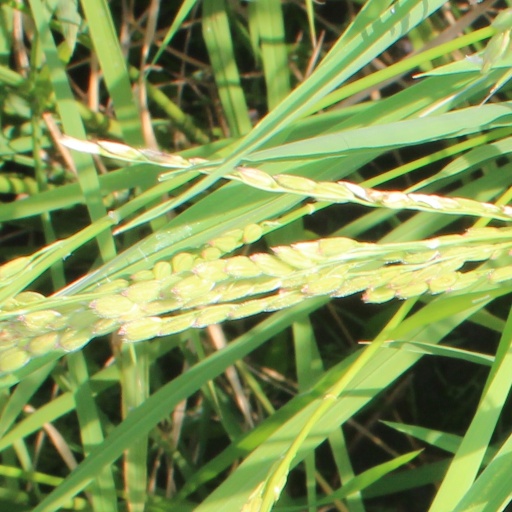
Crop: rice